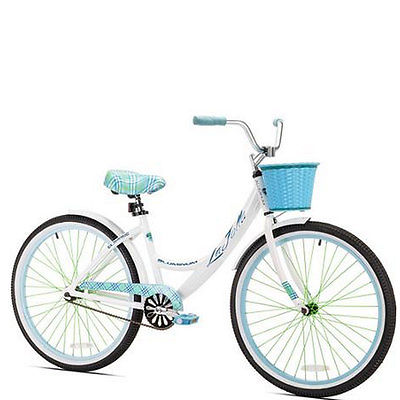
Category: bicycle